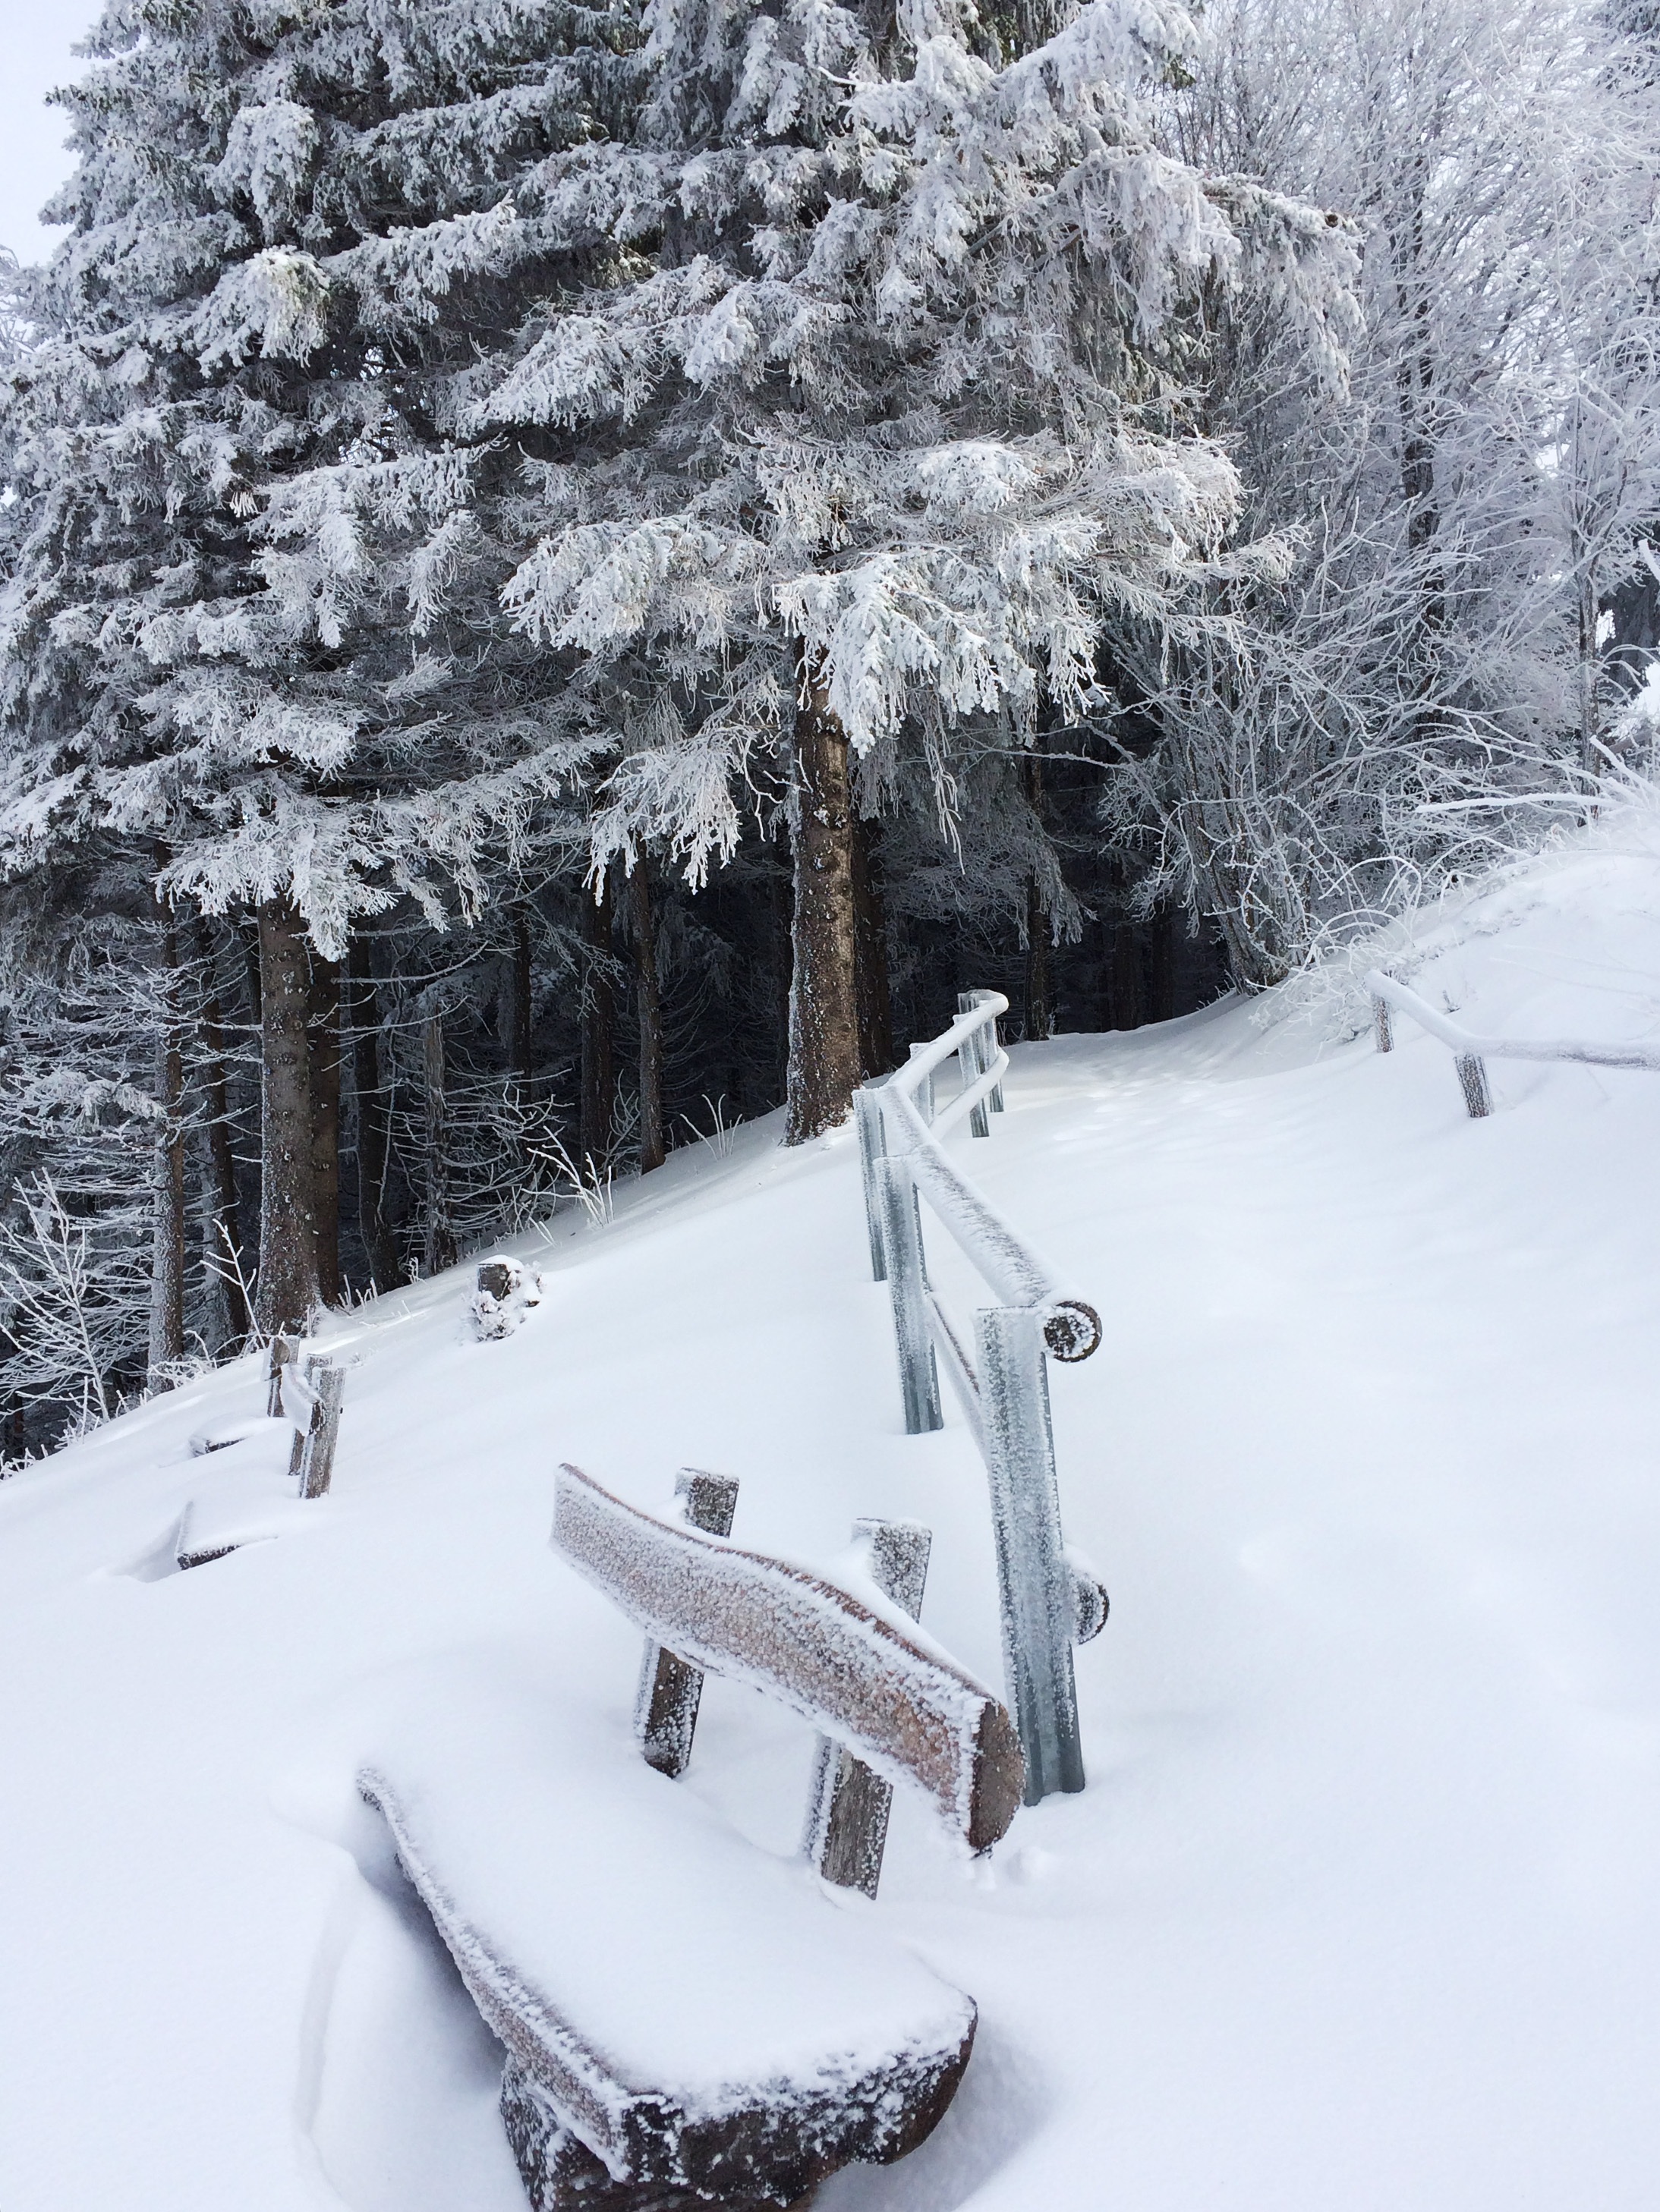
snow, winter, weather, snowshoe, season, bank, footwear, blizzard, piste, freiburg, freezing, schauinsland, geological phenomenon, winter storm